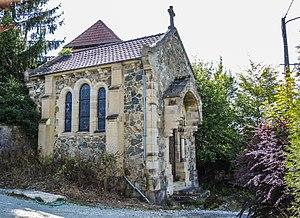
Chapelle Grisey. Lachapelle-sous-Rougemont. Territoire de Belfort
Lachapelle-sous-Rougemont est une commune française située dans le département du Territoire de Belfort en région Bourgogne-Franche-Comté. Ses habitants sont appelés les Chapelons.